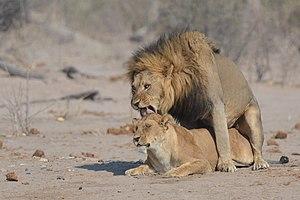
Photo prise au Botswana, en septembre 2019, dans la région de Savuti.
Le lion est une espèce de mammifères carnivores de la famille des félidés. La femelle du lion est la lionne, son petit est le lionceau. Le mâle adulte, aisément reconnaissable à son importante crinière, accuse une masse moyenne qui peut être variable selon les zones géographiques où il se trouve, allant de 180 kg pour les lions de Kruger à 230 kg pour les lions de Transvaal. Certains spécimens très rares peuvent dépasser exceptionnellement 250 kg. Un mâle adulte se nourrit de 7 kg de viande chaque jour contre 5 kg chez la femelle. Le lion est un animal grégaire, c'est-à-dire qu'il vit en larges groupes familiaux, contrairement aux autres félins. Son espérance de vie, à l'état sauvage, est comprise entre 7 et 12 ans pour le mâle et 14 à 20 ans pour la femelle, mais il dépasse fréquemment les 30 ans en captivité.